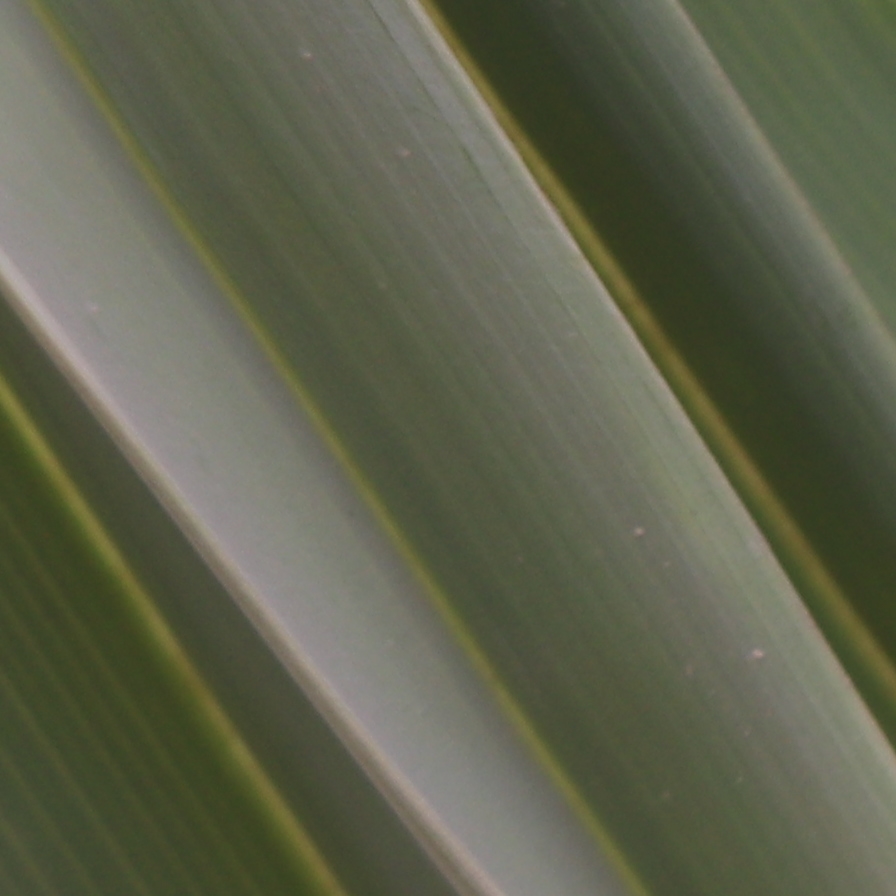
Label: Healthy